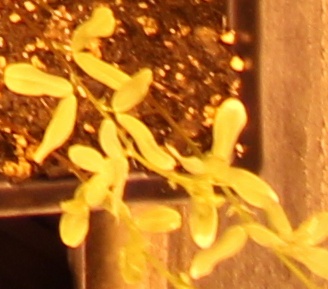
Label: Lentil